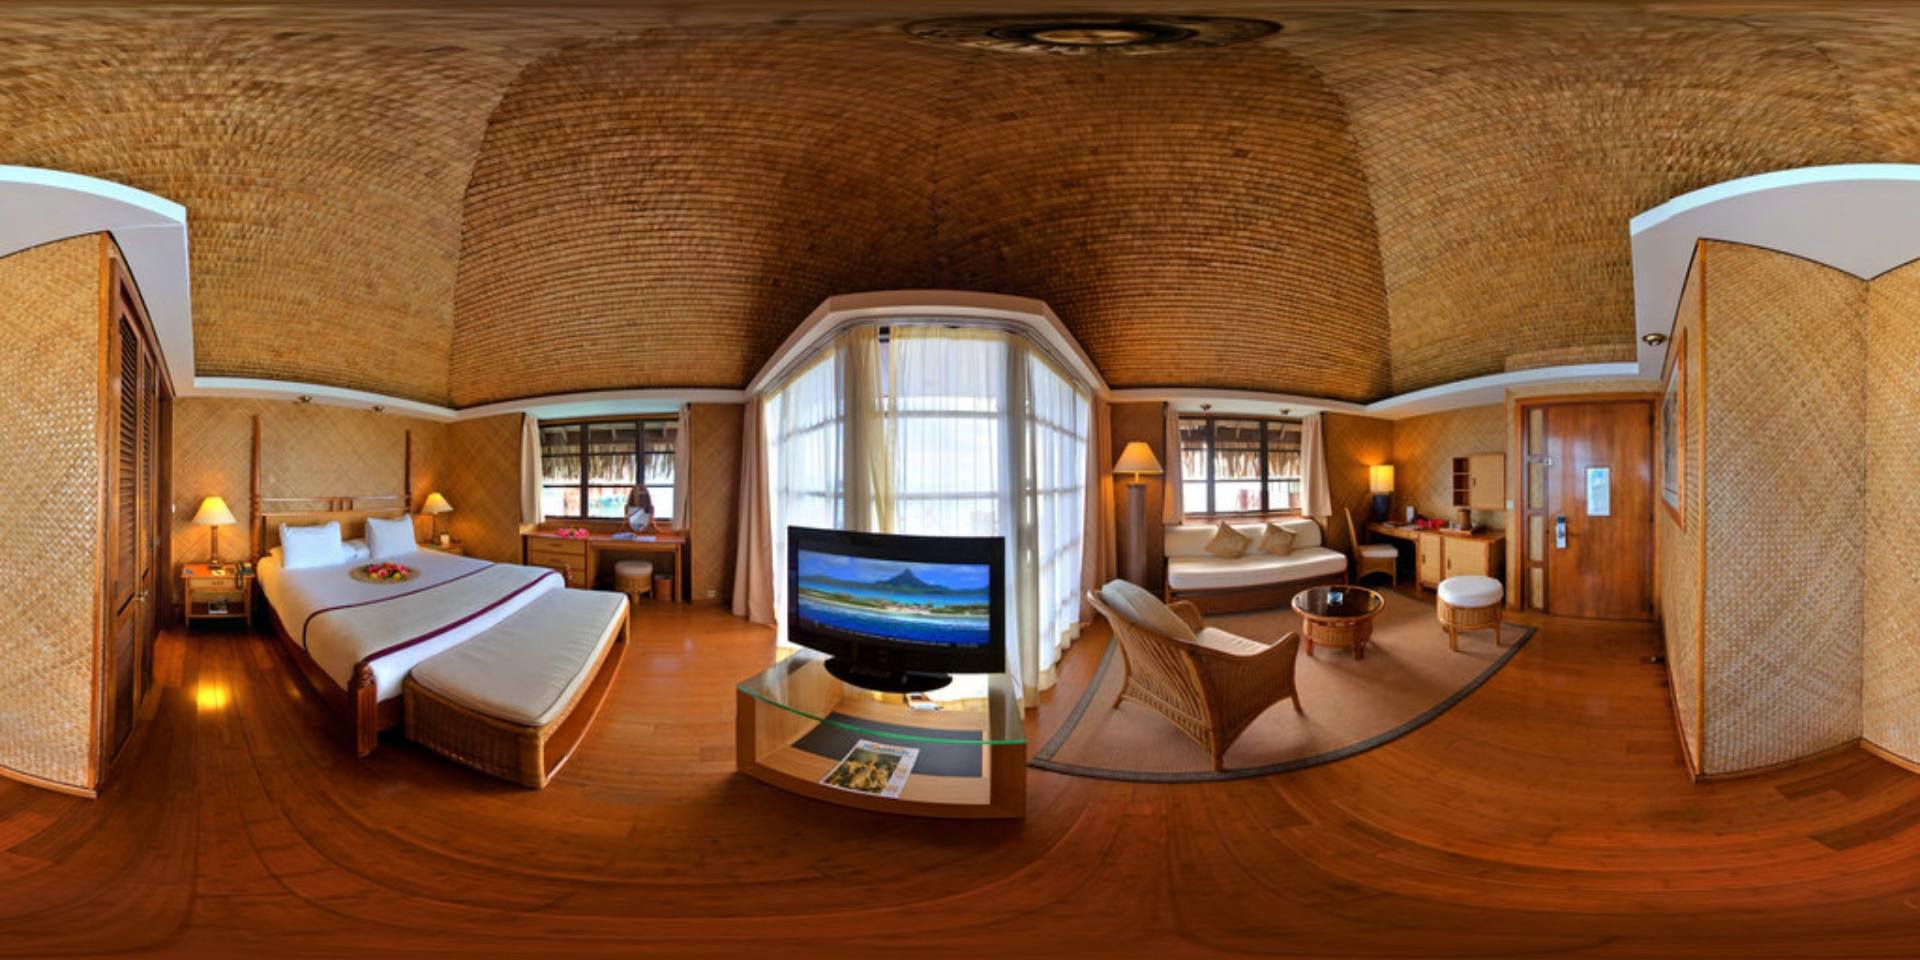
Referred object: the flat-screen TV on the low table

Referred object: turn slightly left to face the TV on the stand

Referred object: the TV opposite the bed